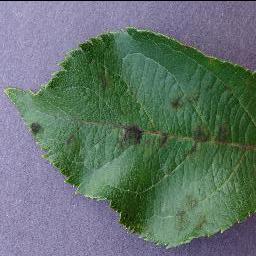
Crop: apple
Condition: scab